Payne Jennings Jr.

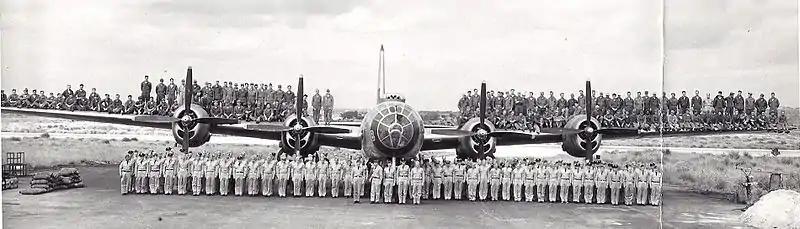
19th Bomb Group staff and crew on and in front of B-29 "BUB" in Okinawa 1950-1951. Colonel Jennings is in the center of the photo just left of the nose gear.

By the end of the Korean War in 1953, the 19th Bombardment Group had lost 91 crew members and 20 B-29s and was awarded its ninth U.S. Presidential Unit Citation and the Korean Presidential Citation. To this day the 19th has the distinction of having been the most decorated unit in the Strategic Air Command and one of the most decorated units in U.S. Military Service.